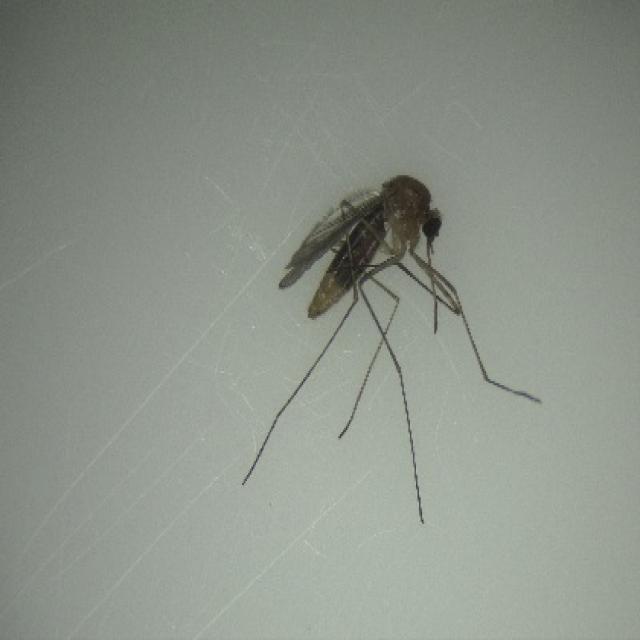
Species: culex_pipiens